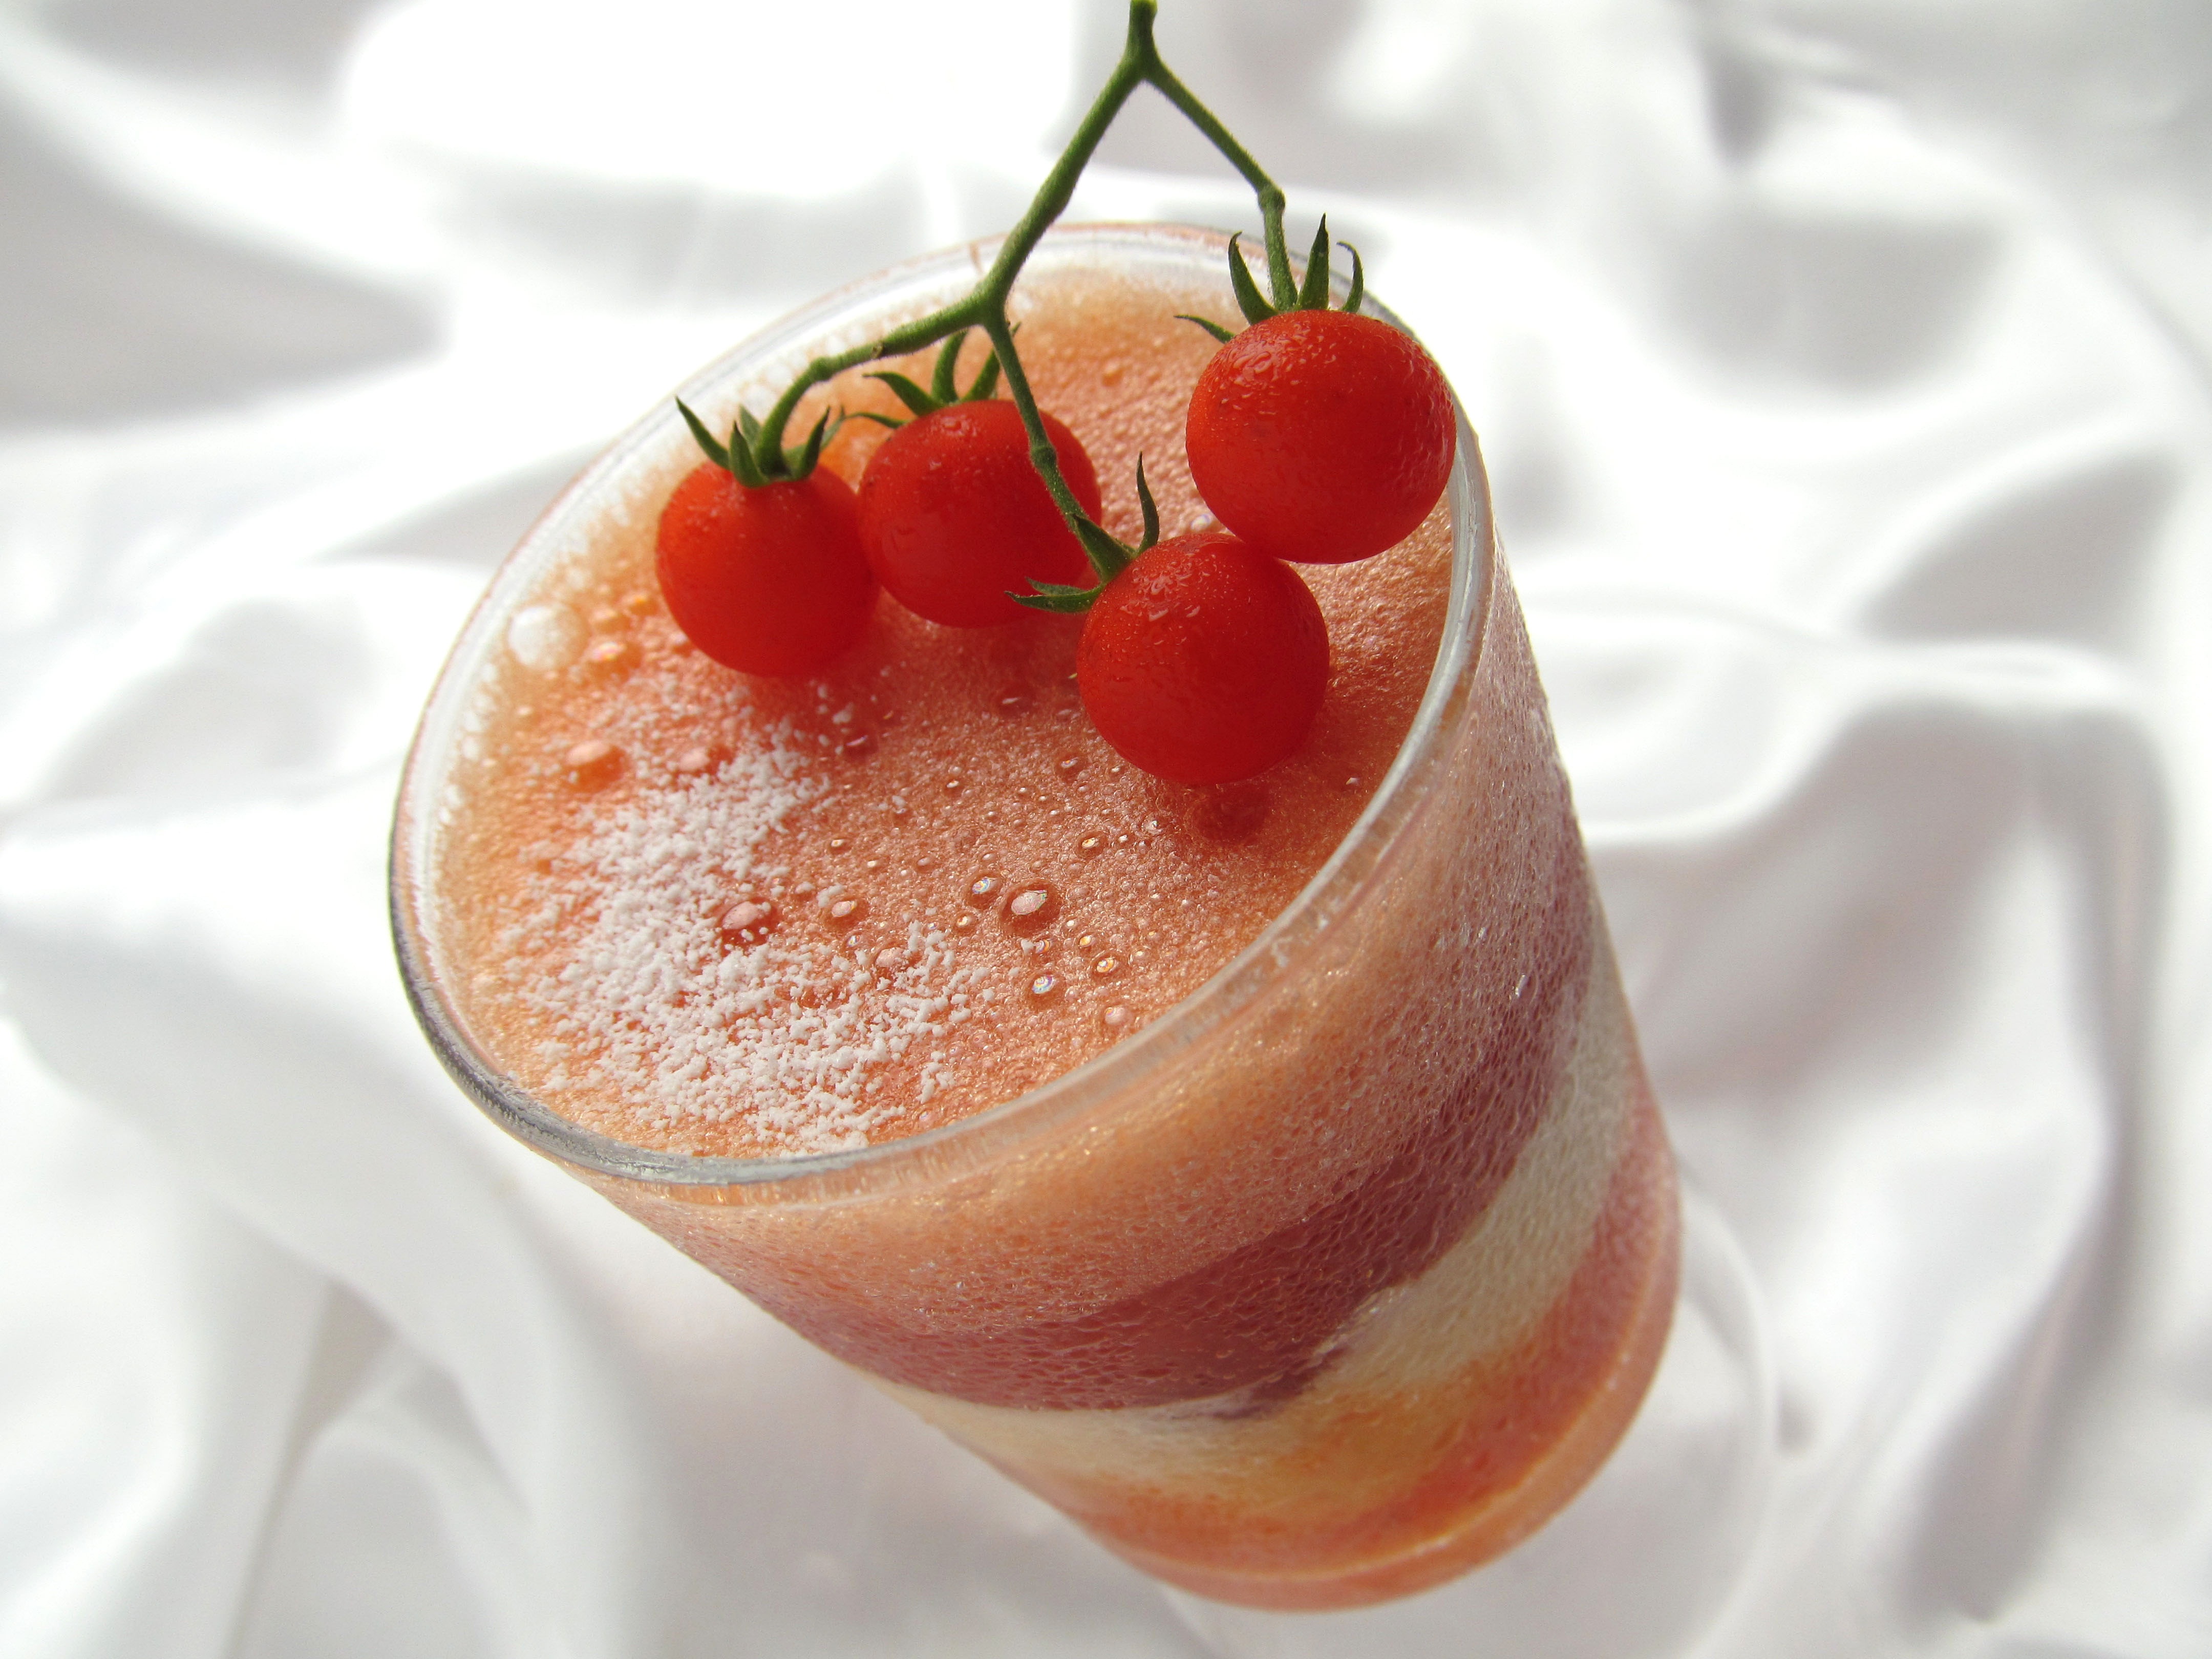
fruit, sweet, glass, summer, dish, food, produce, drink, dessert, cake, strawberry, tomato, smoothie, strawberries, suites, france confectionery